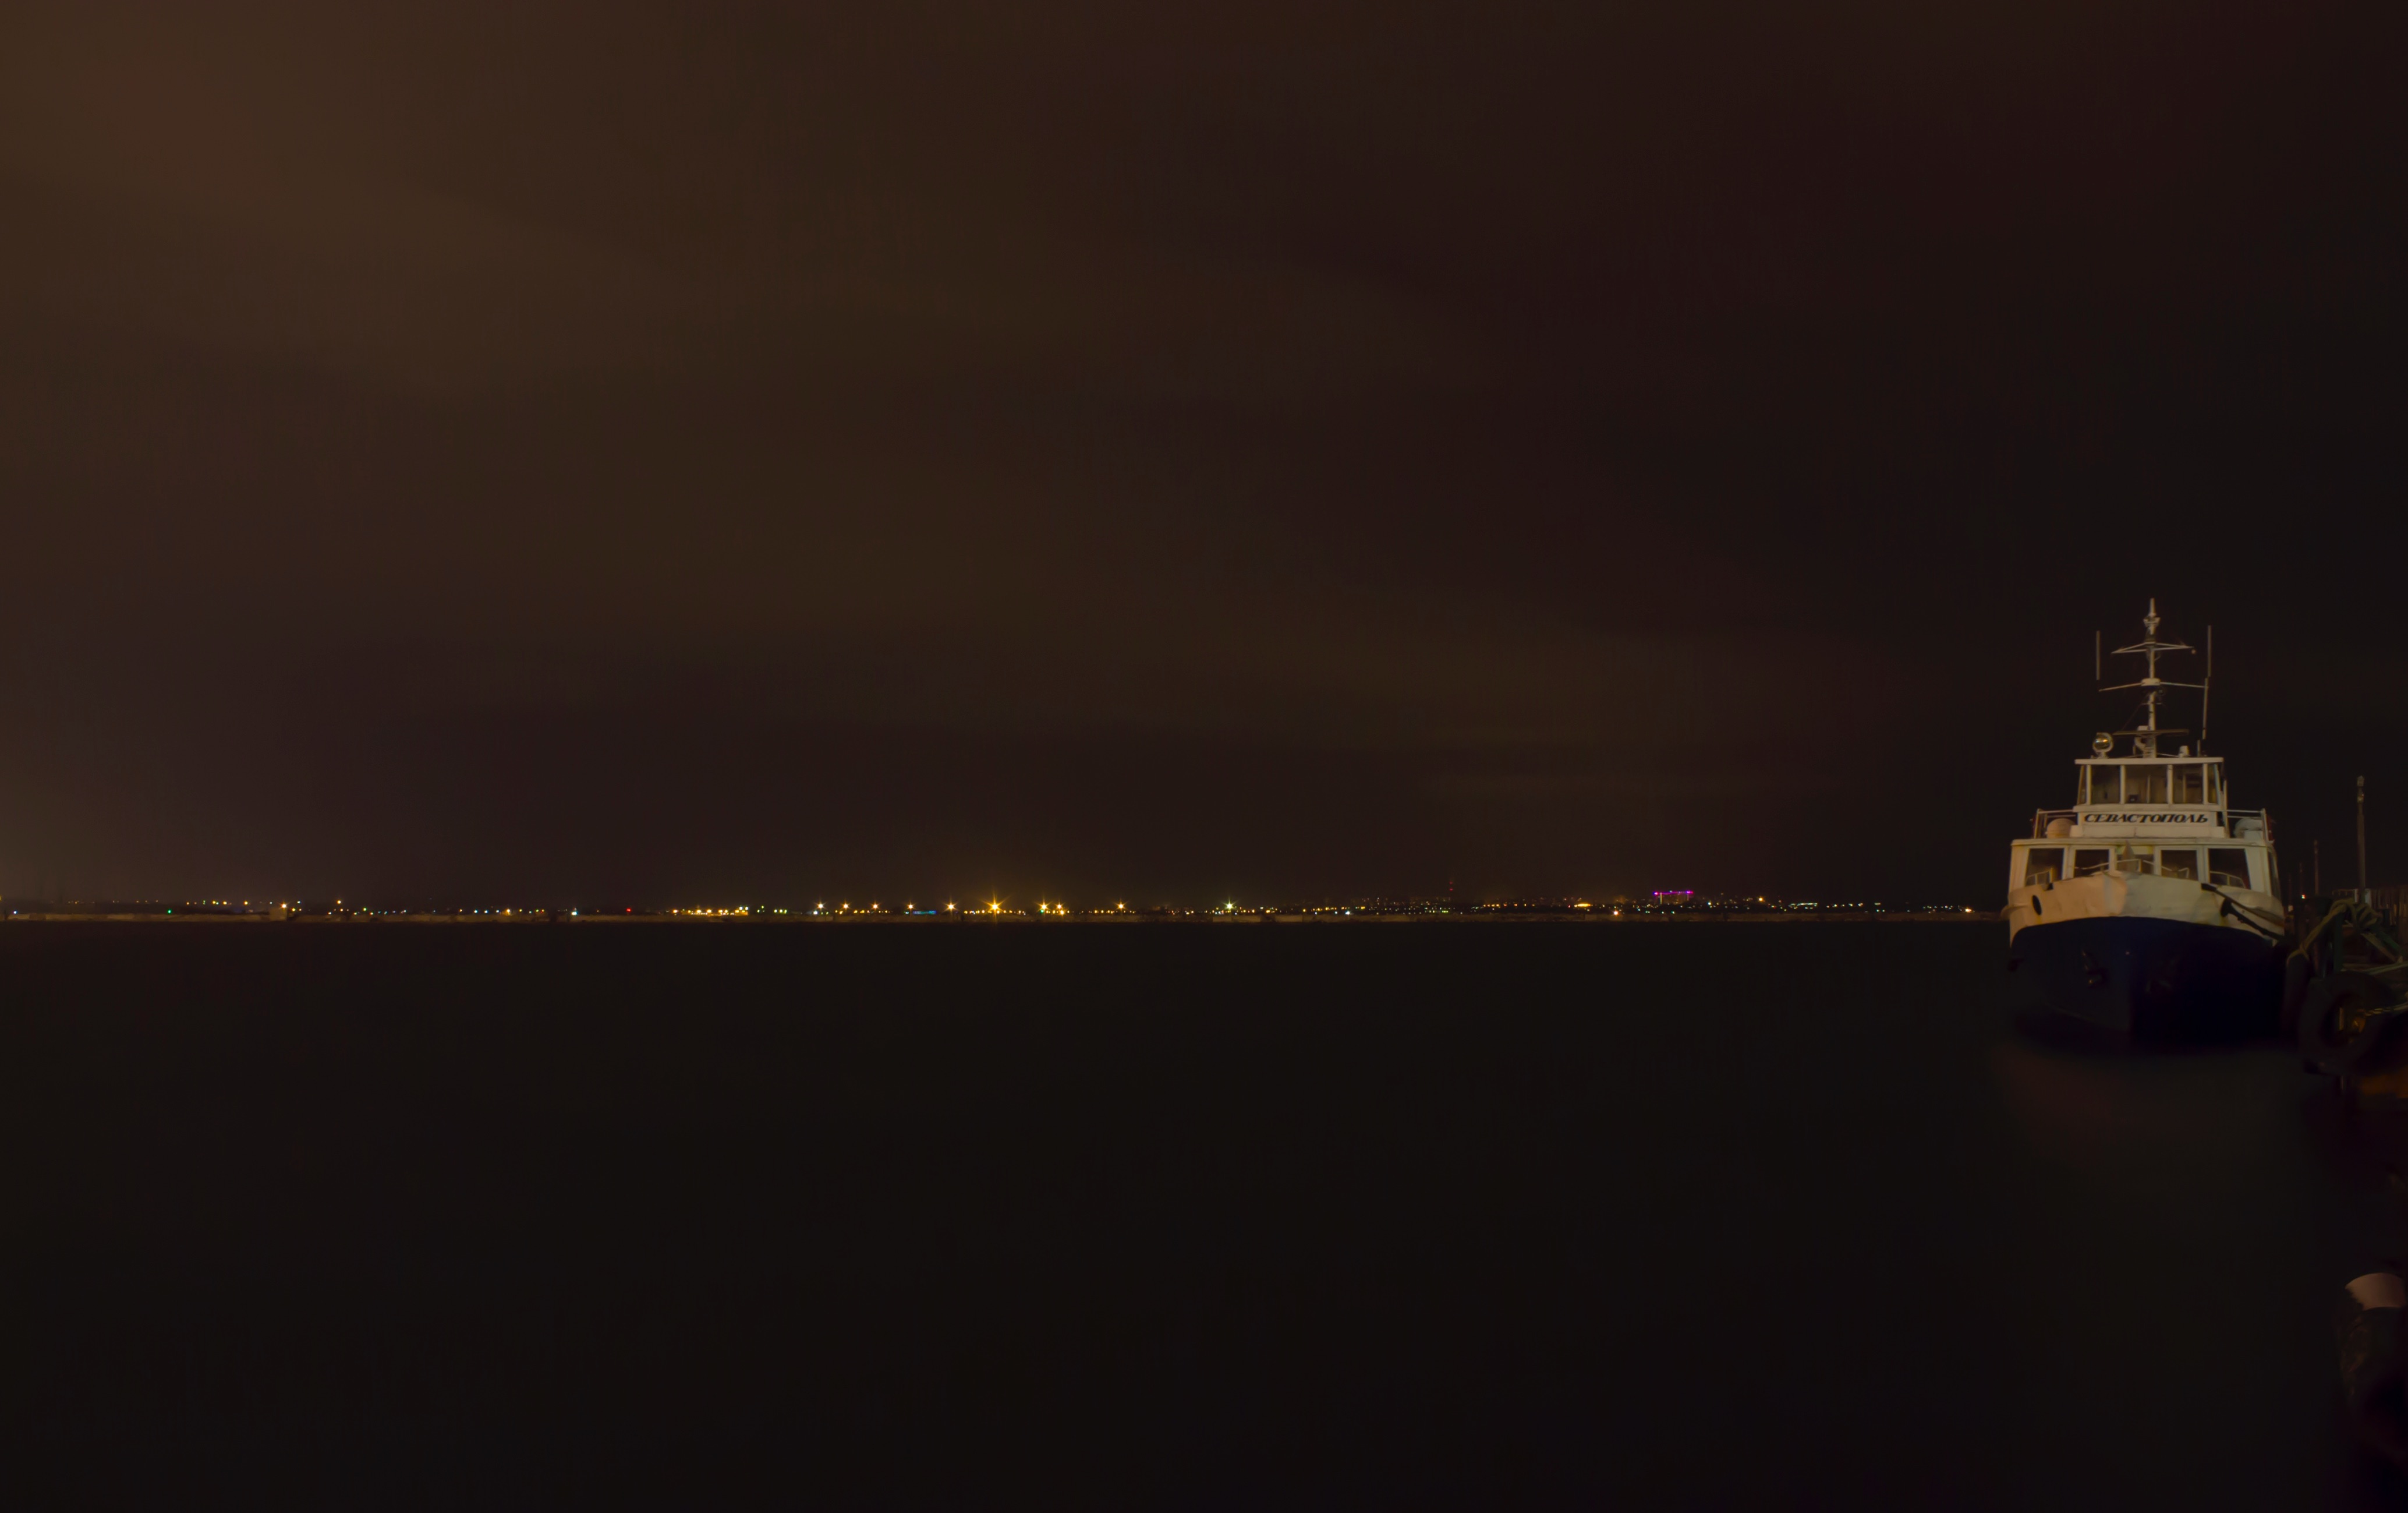
horizon, light, cloud, sunset, skyline, night, morning, dawn, dusk, evening, reflection, darkness, atmospheric phenomenon